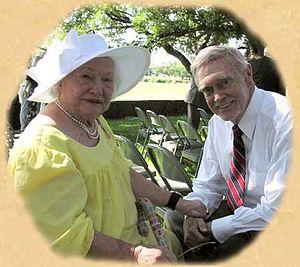
Le Temple de la renommée des femmes du Texas est créé en 1984 par la Commission du Gouverneur sur les Femmes. Les lauréates sont sélectionnées tous les deux ans à partir de propositions du public. Elles doivent soit être natives du Texas, soit y résider au moment de leur nomination.